Counties of Croatia

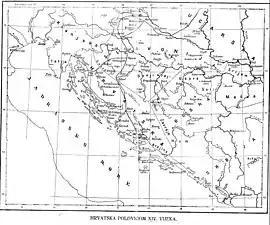
Map of approximate locations of toponyms in the 14th century Croatia

Medieval Croatia under the House of Trpimirović was territorially organised for purposes of administration into areas named "župa". Each "župa" was governed either by the king directly or his representative for the territory. The title given to such representatives was "župan". Gradually, the term "župa" was replaced in practice with "županija" – meaning "the territory governed by a "župan". Since the 12th century, the counties have also been referred to by the Latin term "comitatus". Since the 20th century, English-language sources use the term "county" to refer to "županija".